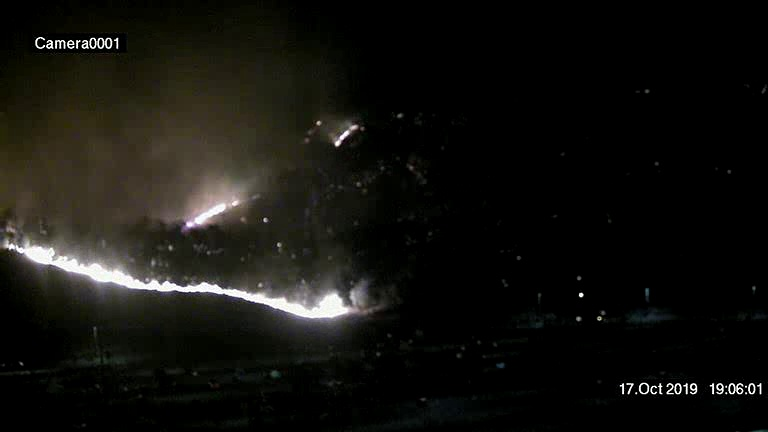
Fire: yes
Smoke: yes